International Workers' Day

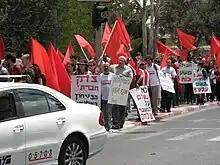
Israel, 1 May 2007

In Spain, the first Workers' Day ("Día del Trabajador") was celebrated in 1889 but only became a public holiday with the beginning of the Spanish Second Republic in 1931. It was banned afterwards by the Franco regime in 1937. The year after it was decreed that the "Fiesta de la Exaltación del Trabajo," or Labor Festival, be held on 18 July, the anniversary of the Francoist military coup, instead. After the death of Francisco Franco in 1975 and the move towards democracy, the first large rallies on 1 May began again in 1977. It was re-introduced as a public holiday in 1978. Commonly, peaceful demonstrations and parades occur in major and minor cities.